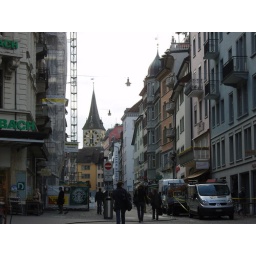
a tower clock in background